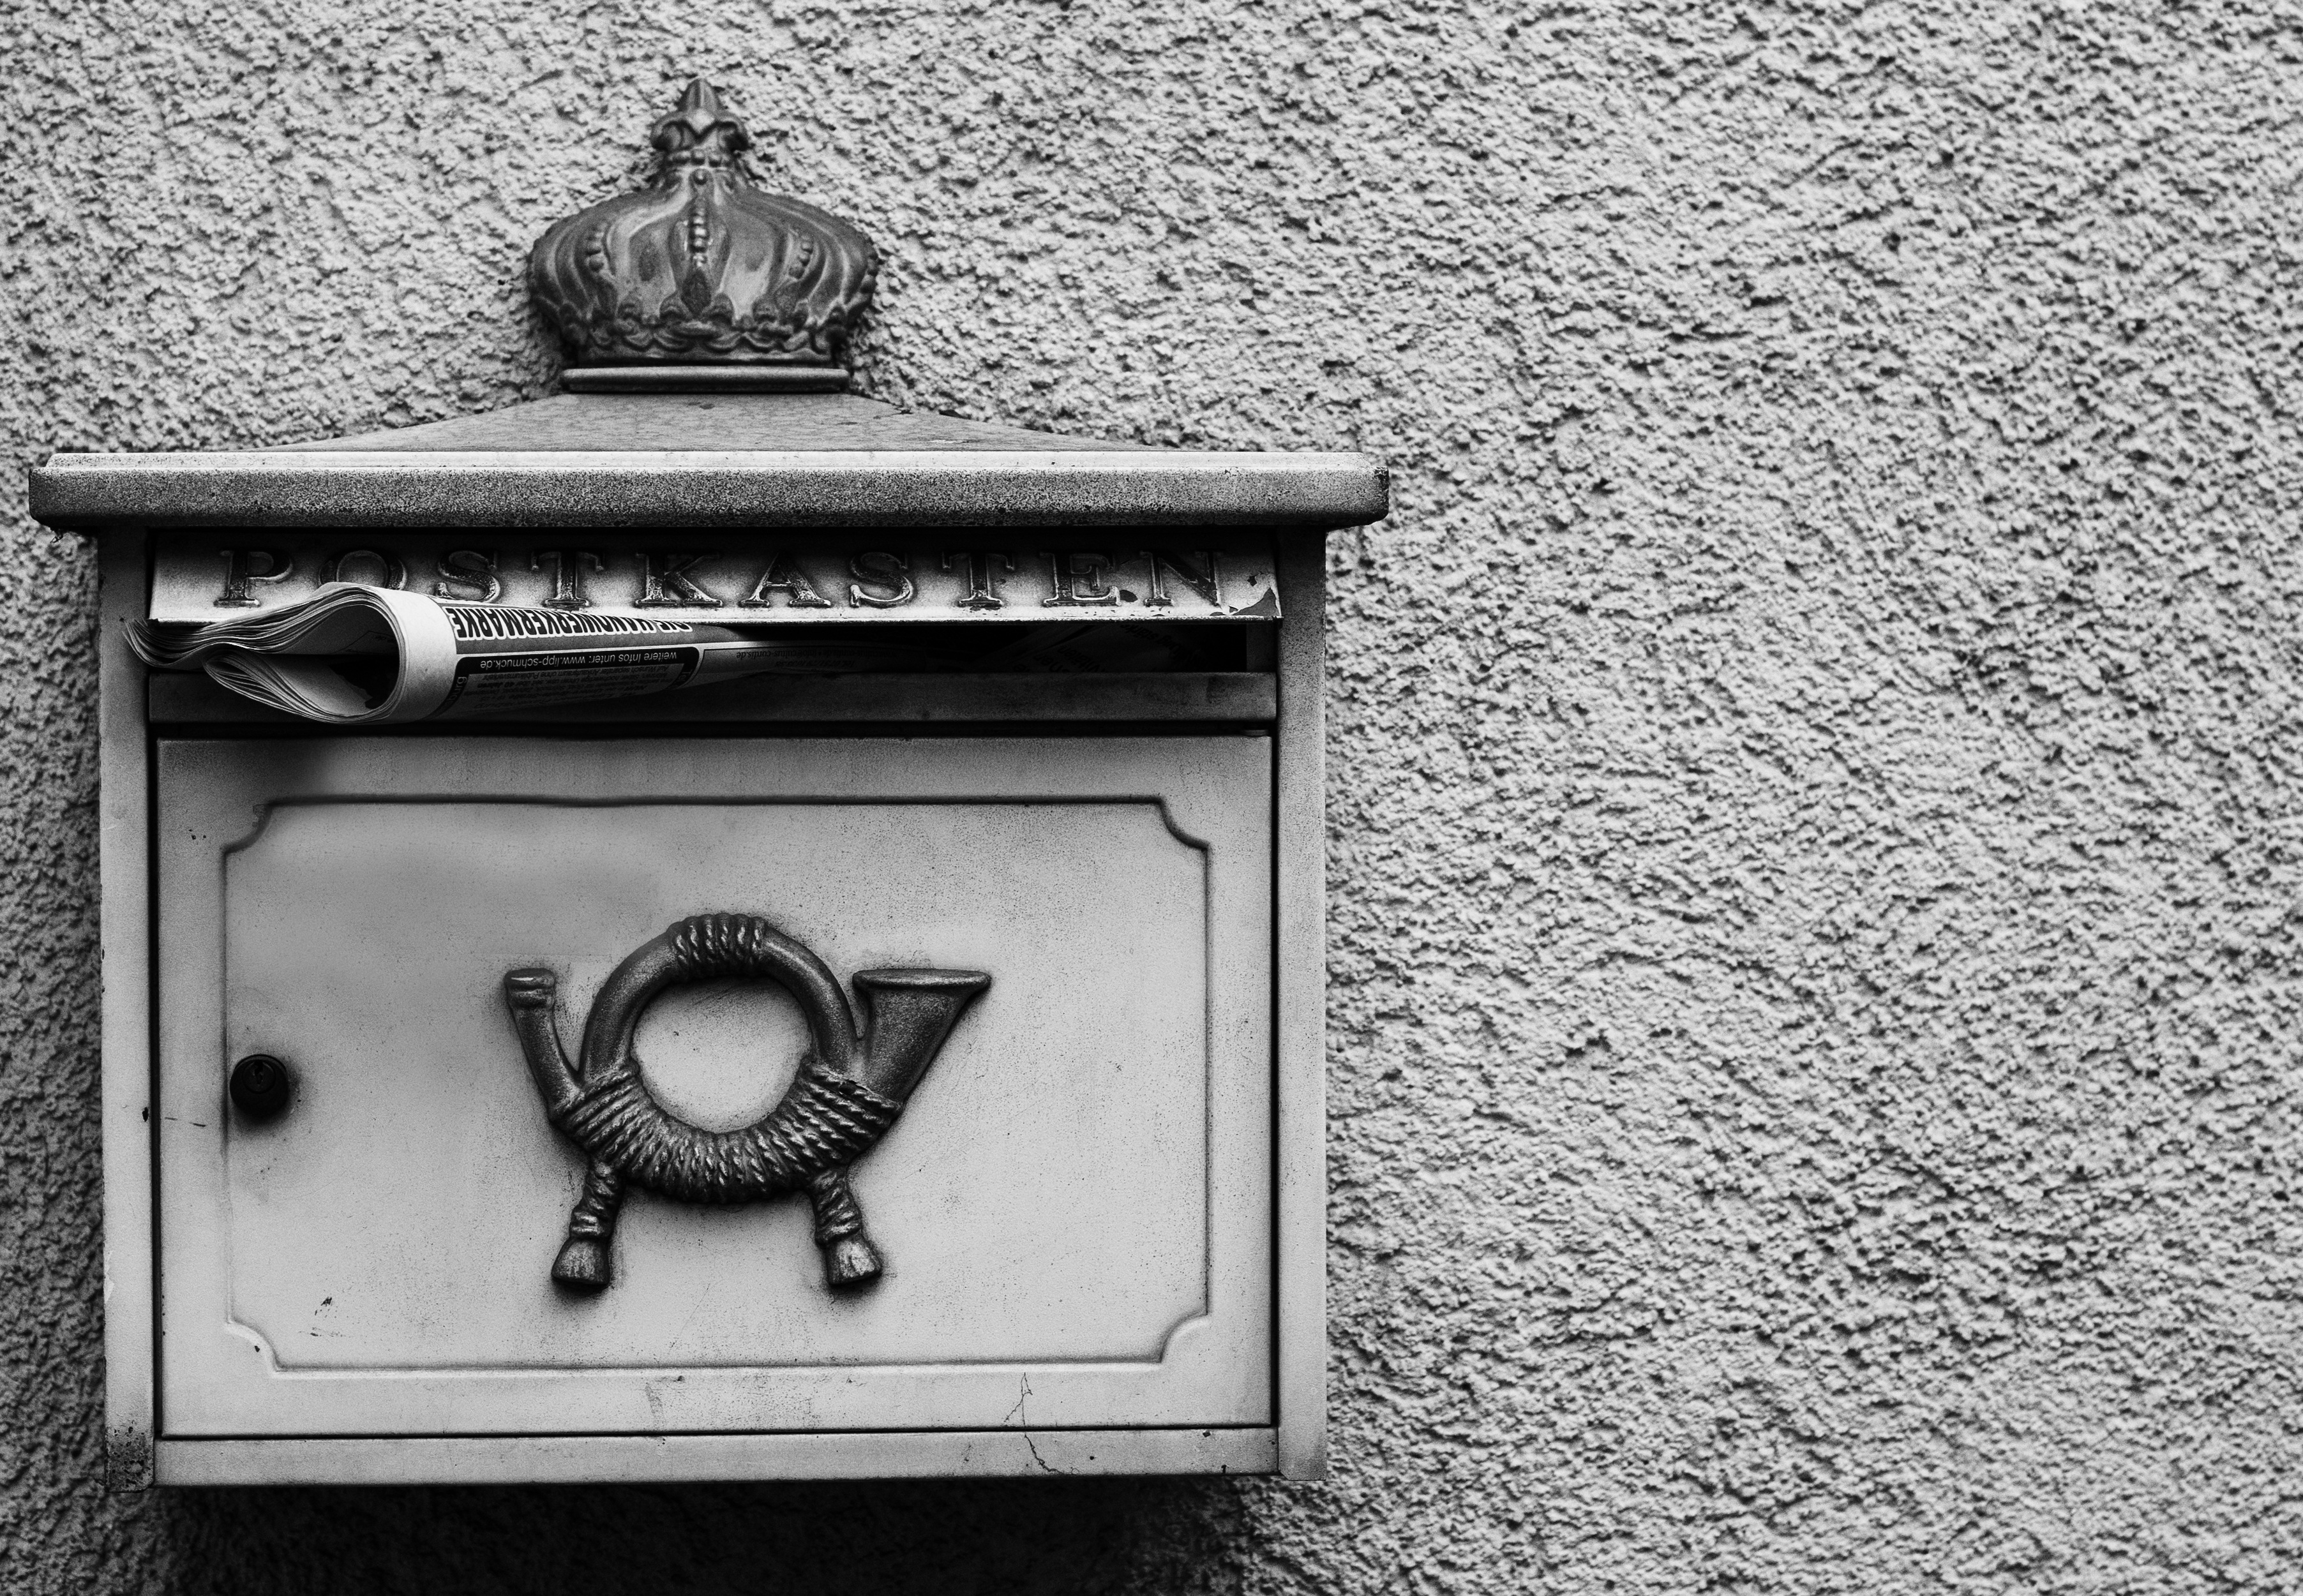
post, black and white, white, old, wall, newspaper, metal, black, furniture, monochrome, lighting, mailbox, letters, shape, house entrance, historically, leave, letter boxes, post mail box, monochrome photography